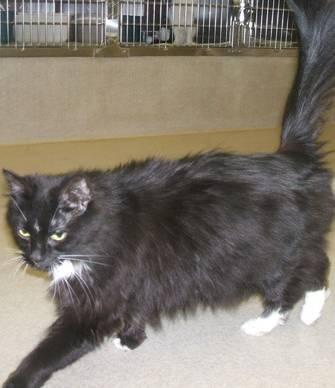
cat